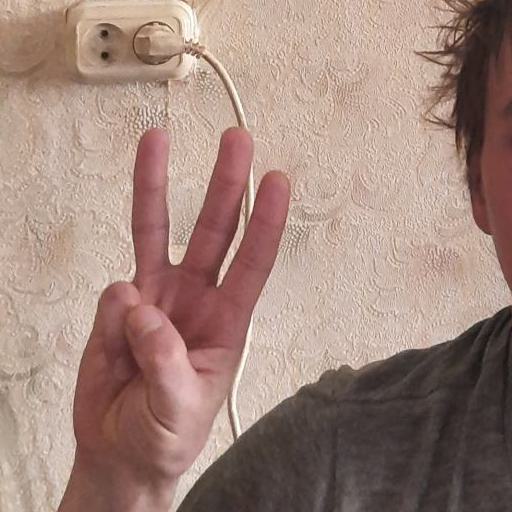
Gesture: three